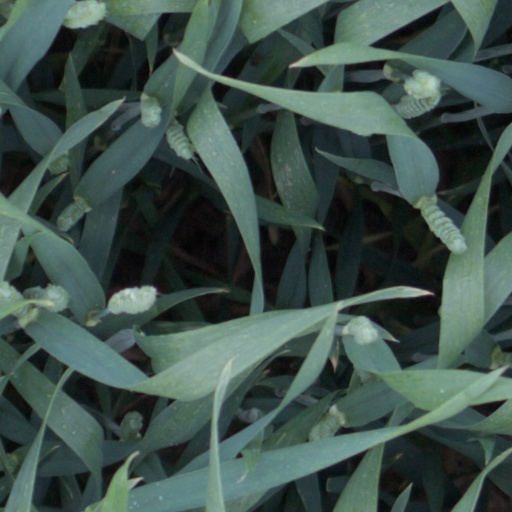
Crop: wheat